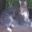
Label: cat